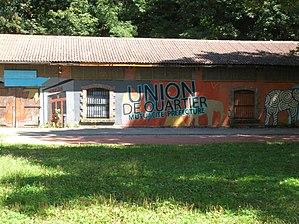
Union de quartier Mutualité Préfecture, Grenoble
La morphologie urbaine de Grenoble peut être définie comme l’ensemble des formes que prend la ville ou son agglomération sous la double influence de son site géographique et de l’histoire de son développement. L'agglomération de Grenoble est la 11ᵉ aire urbaine française en 2011, et représente une zone de 2 621 km² pour 675 122 habitants. Grenoble, la ville principale, représente un peu moins du quart de ses habitants, et moins d'un pour cent de sa superficie.